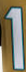
Number: 1